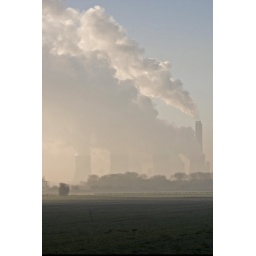
On a lovely, cold November morning Drax Power Station makes it's own clouds against a clear blue sky.